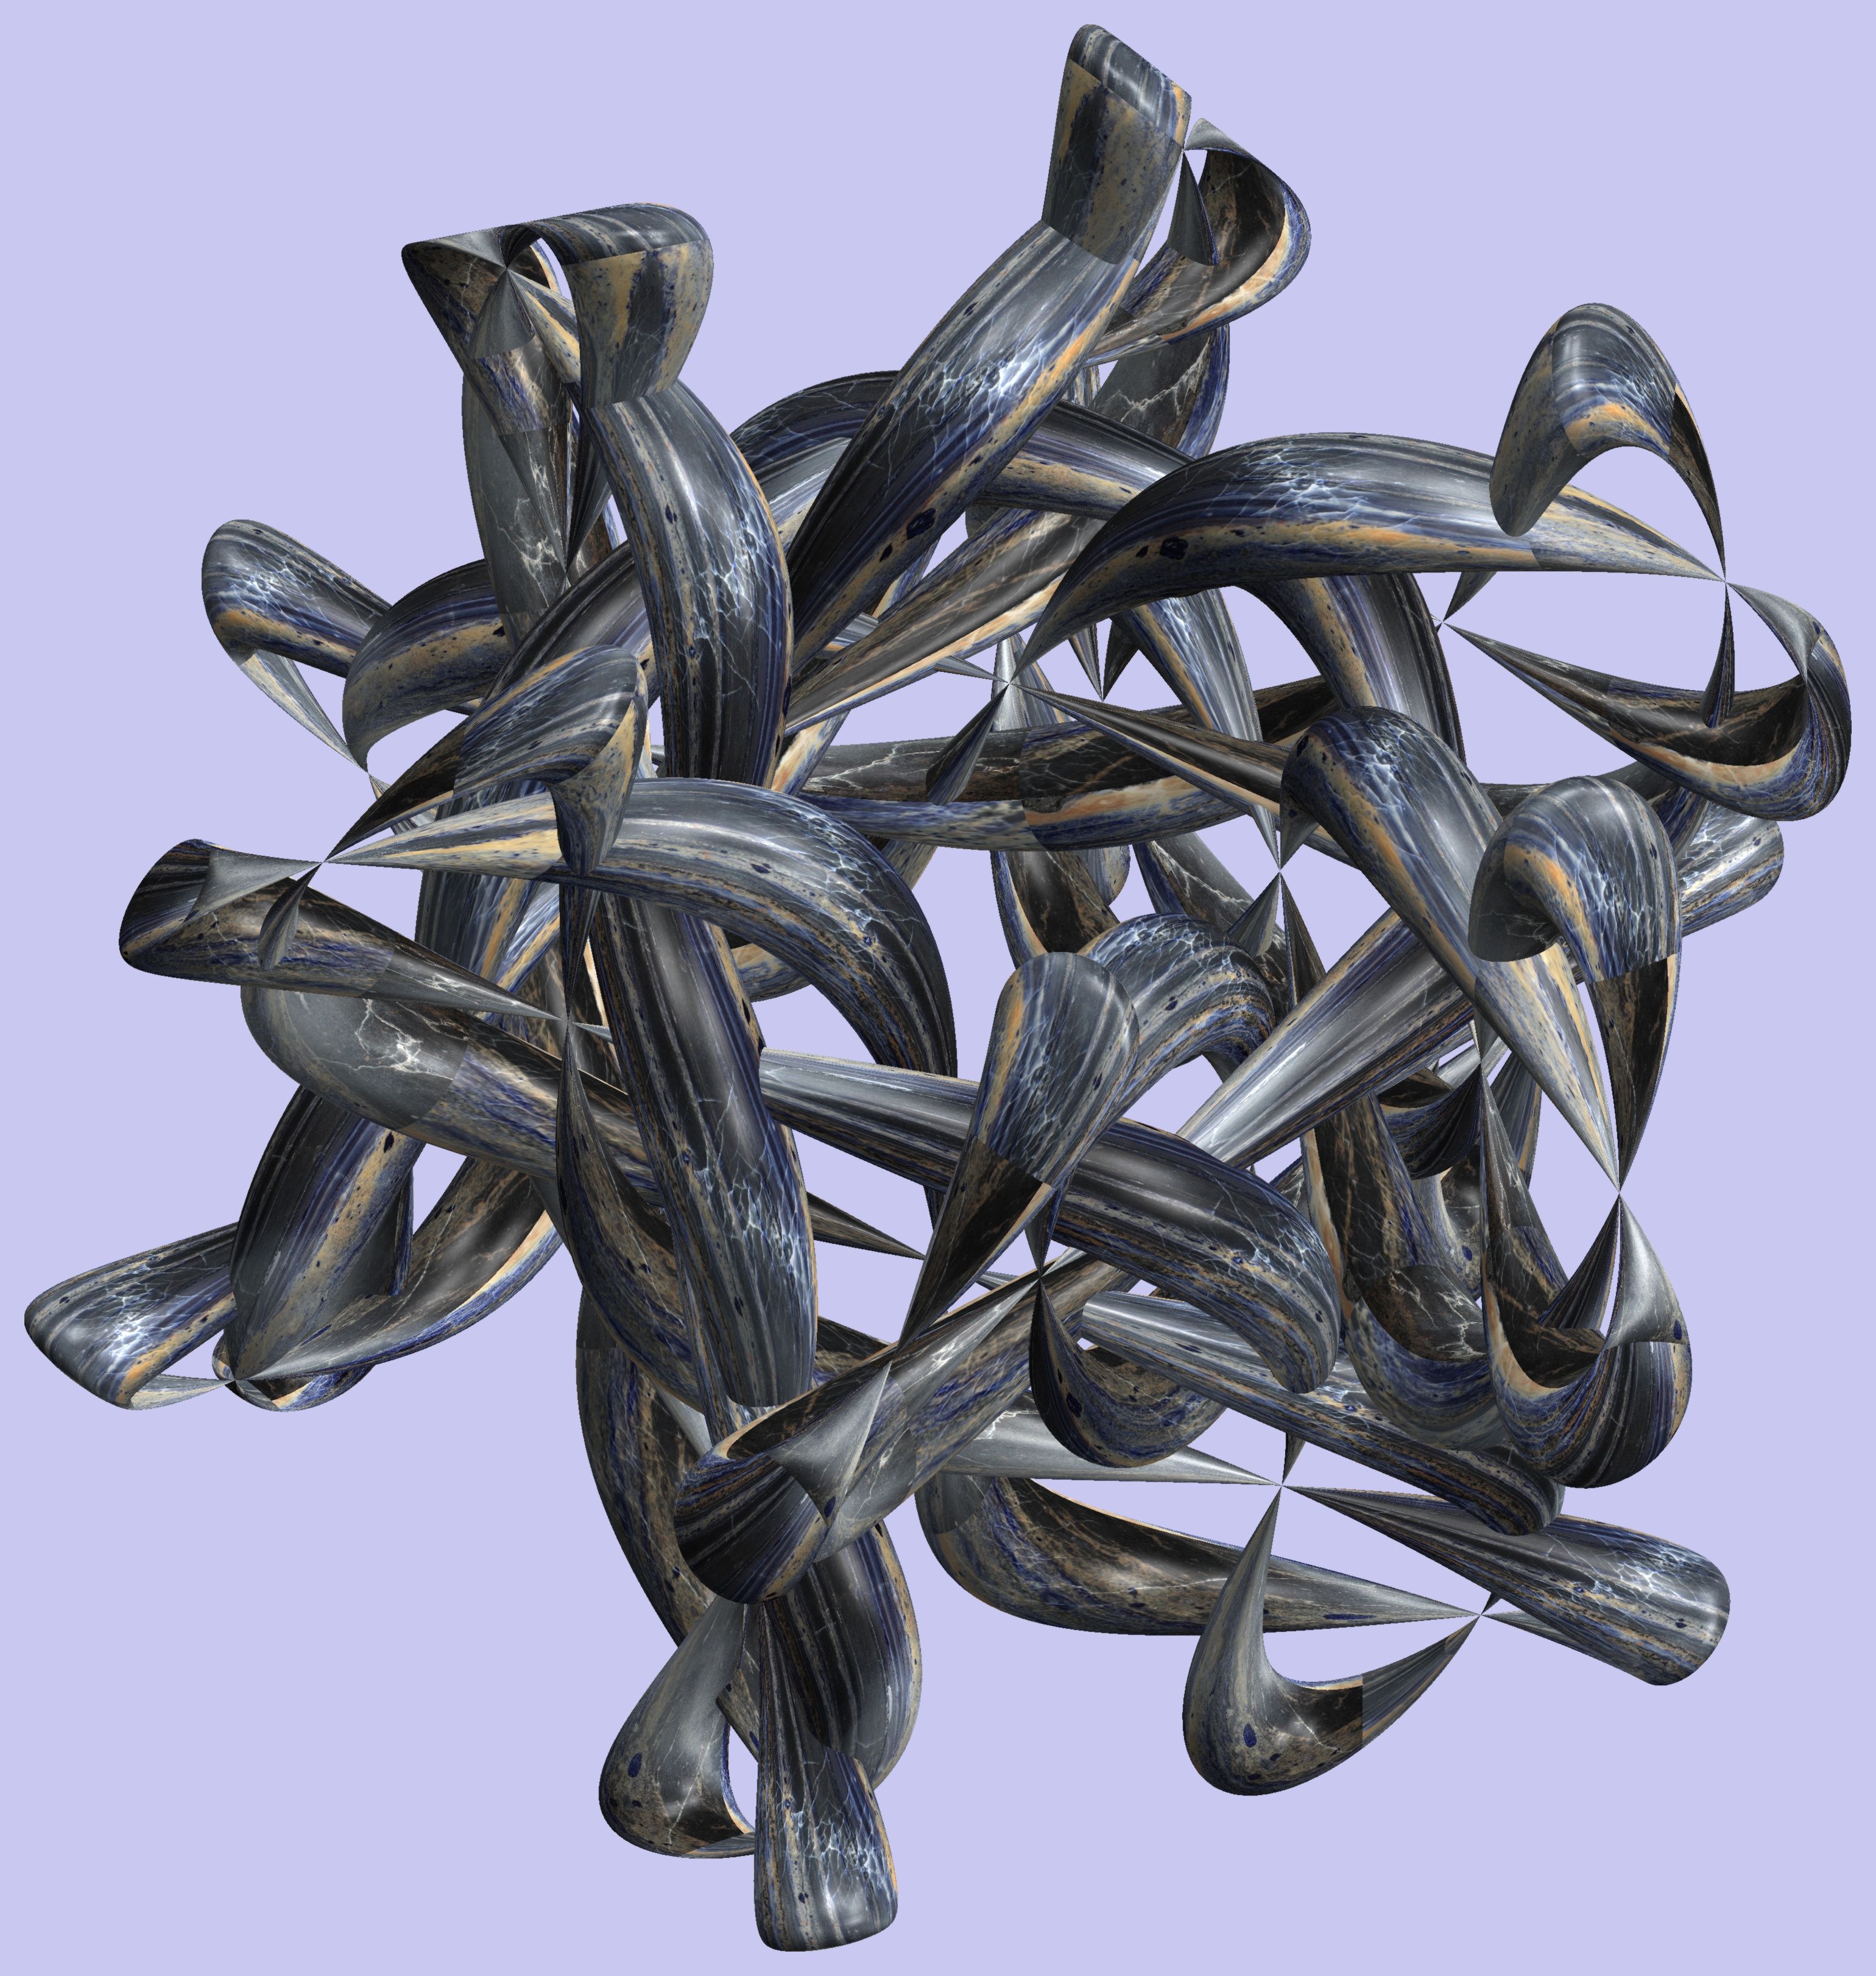
branch, structure, texture, flower, pattern, produce, metal, sculpture, art, figure, design, symmetry, 3d, graphic, iron, torus, mathematica, cg, parametricplot3d, code, program, algorithm, abstruct, mapping